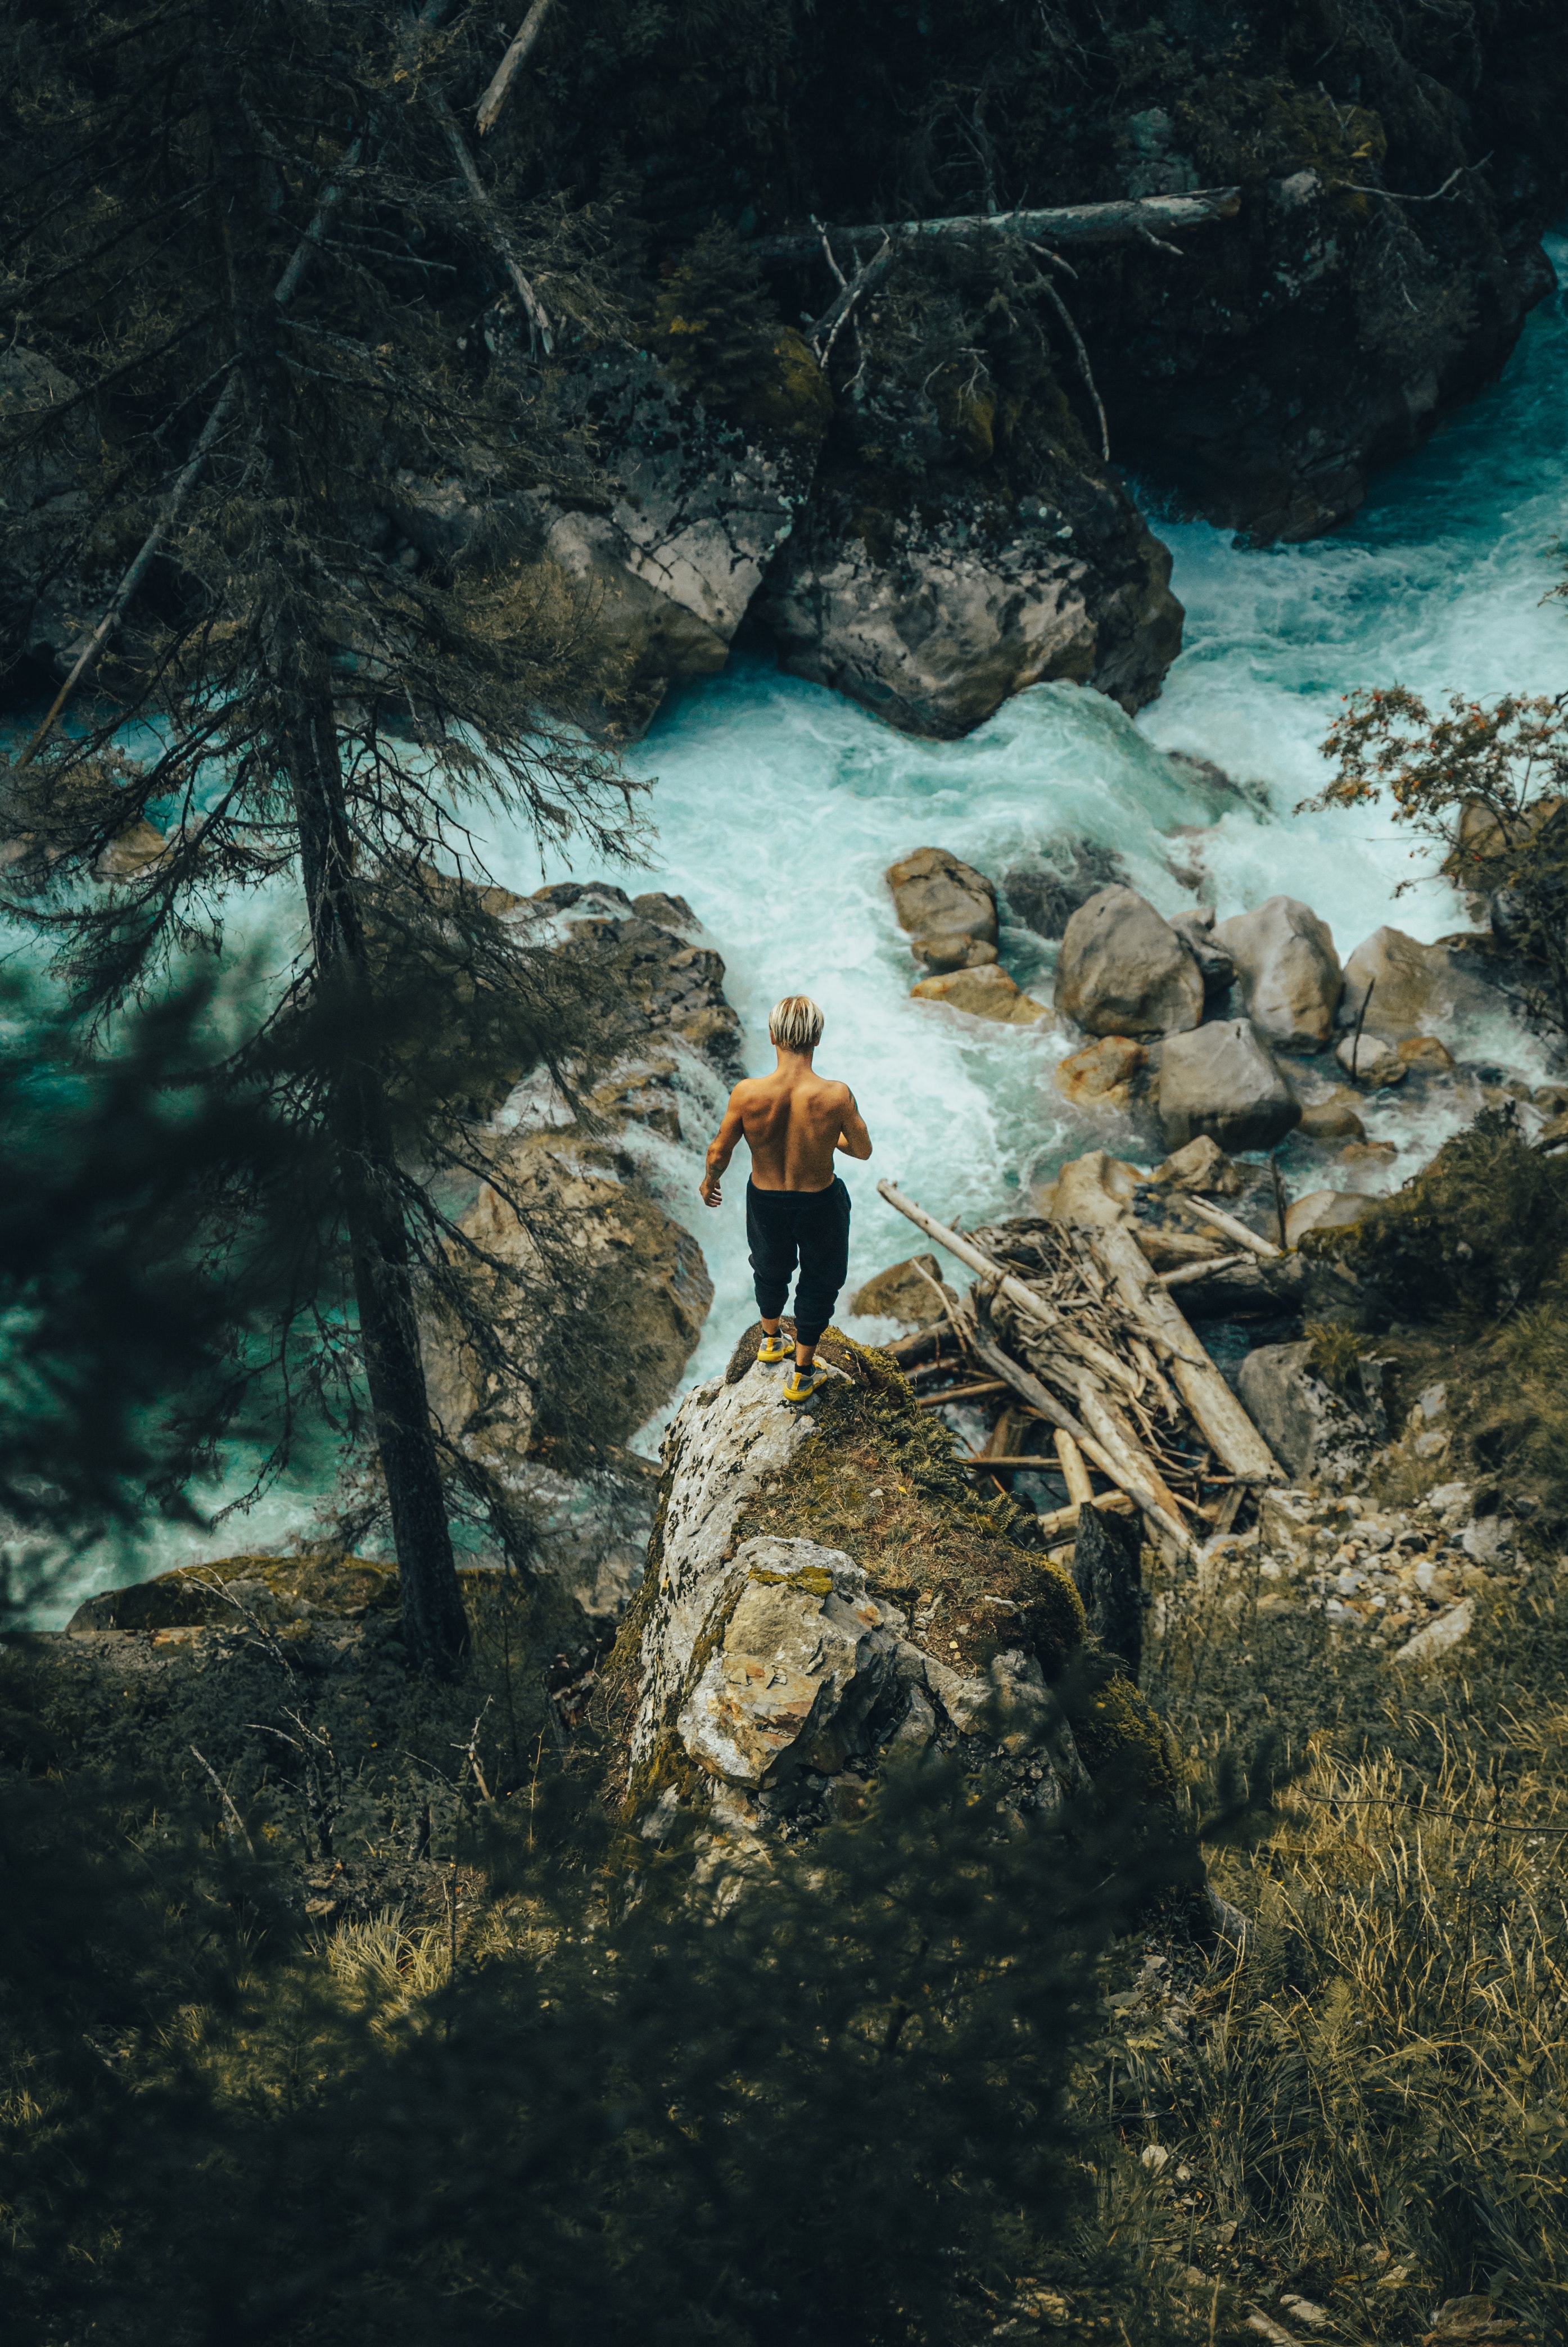
natural, water, plant, organism, wood, landscape, People in nature, recreation, leisure, electric blue, natural landscape, tree, underwater, rock, forest, marine biology, coral, reef, coral reef, adventure, ocean, fun, coast, soil, jungle, reflection, tropics, darkness, shadow, wildlife, old growth forest